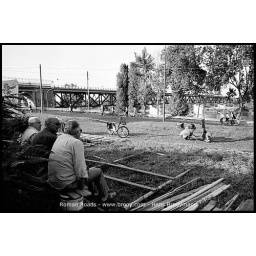
Roman Roads | Via Aemilia: Sunday afternoon at the Po river near the Via Emilia bridge towards Milan